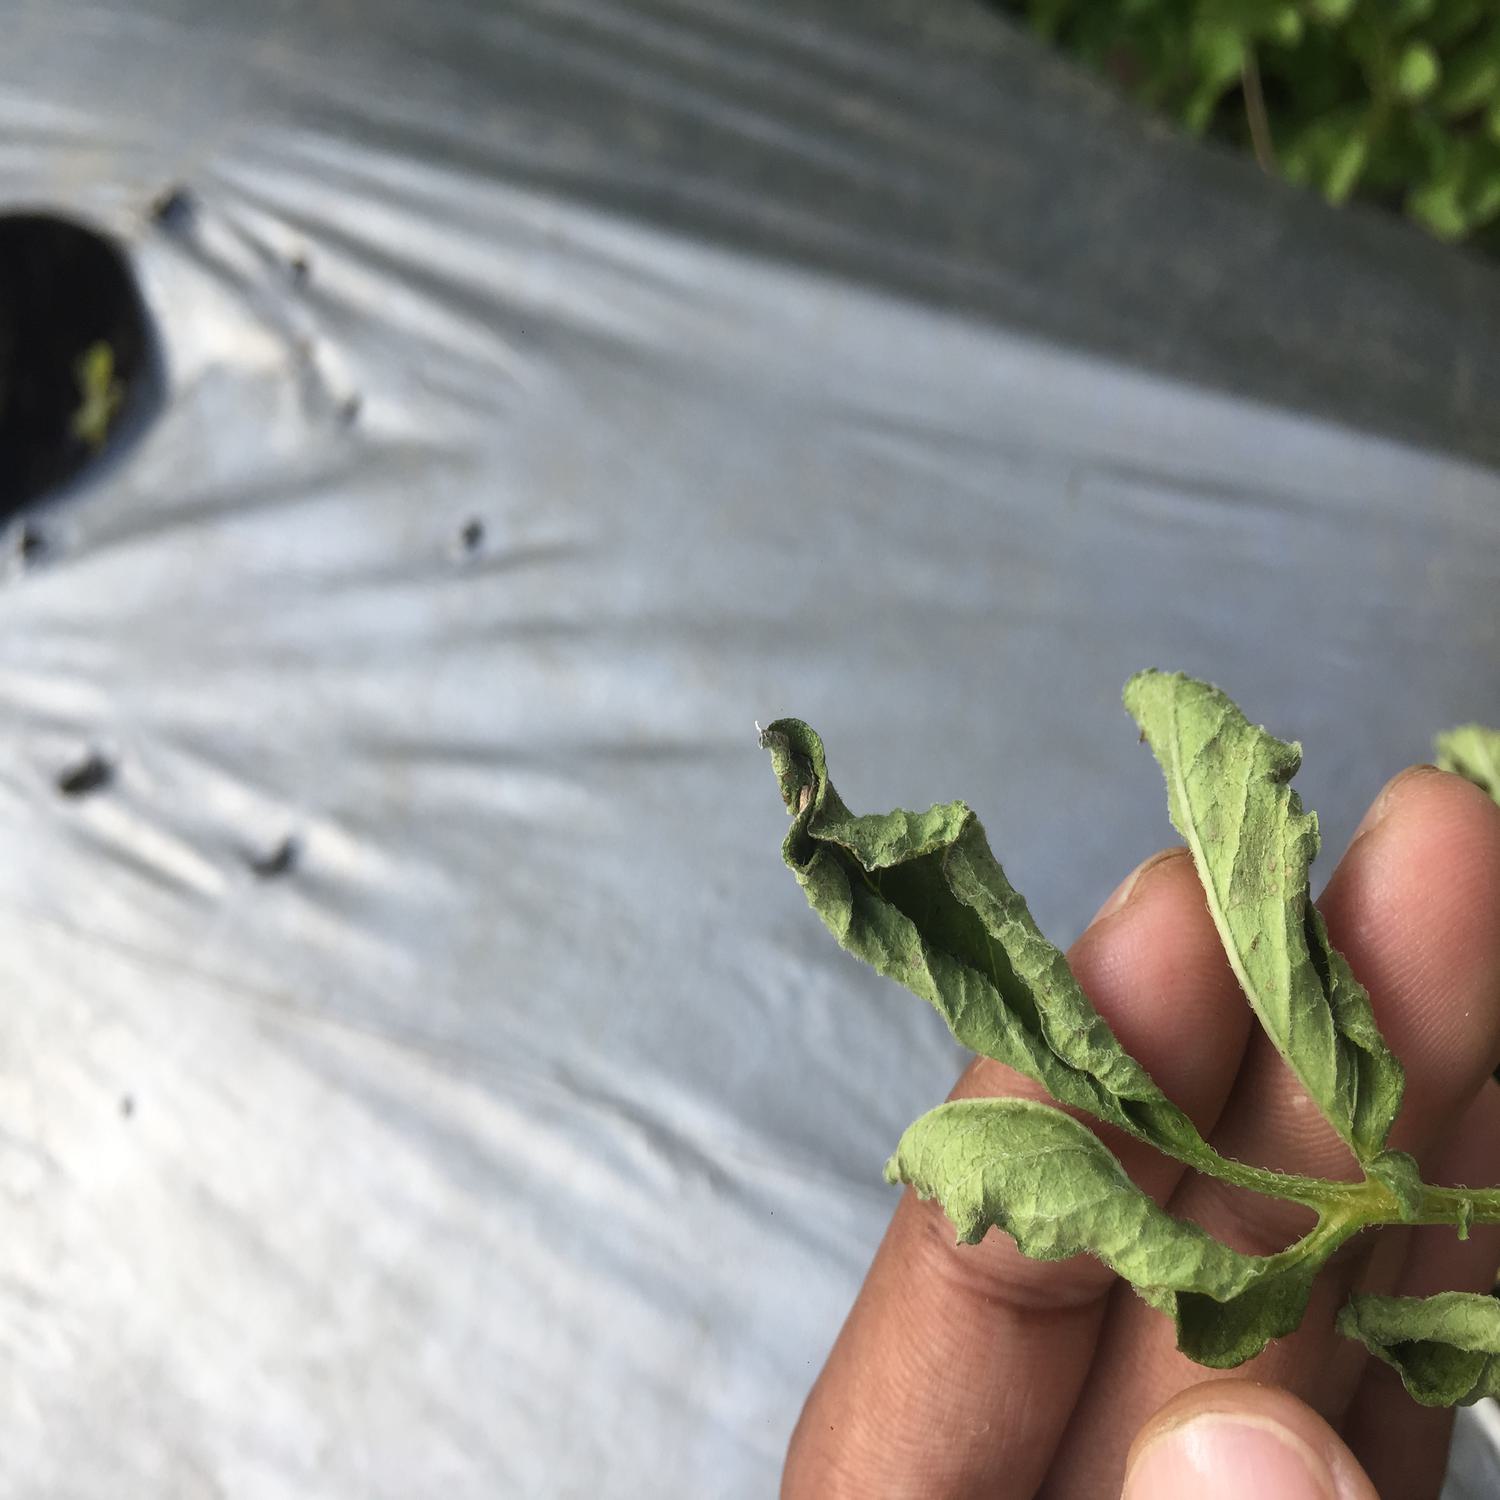
Label: Bacteria